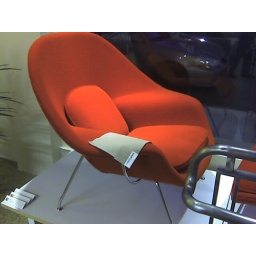
i want this chair SO BAD. tho maybe in a different color -- either more red or more orange, or a neutral.